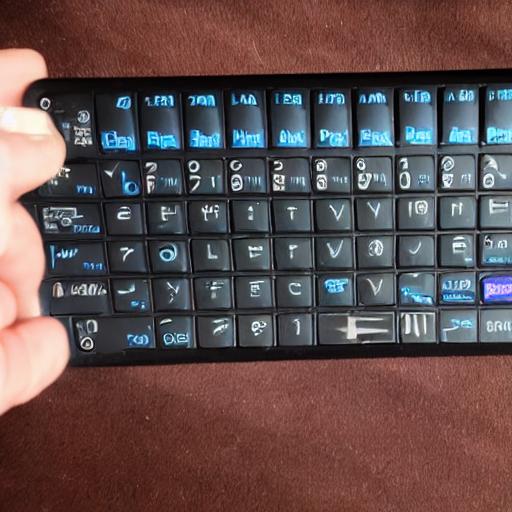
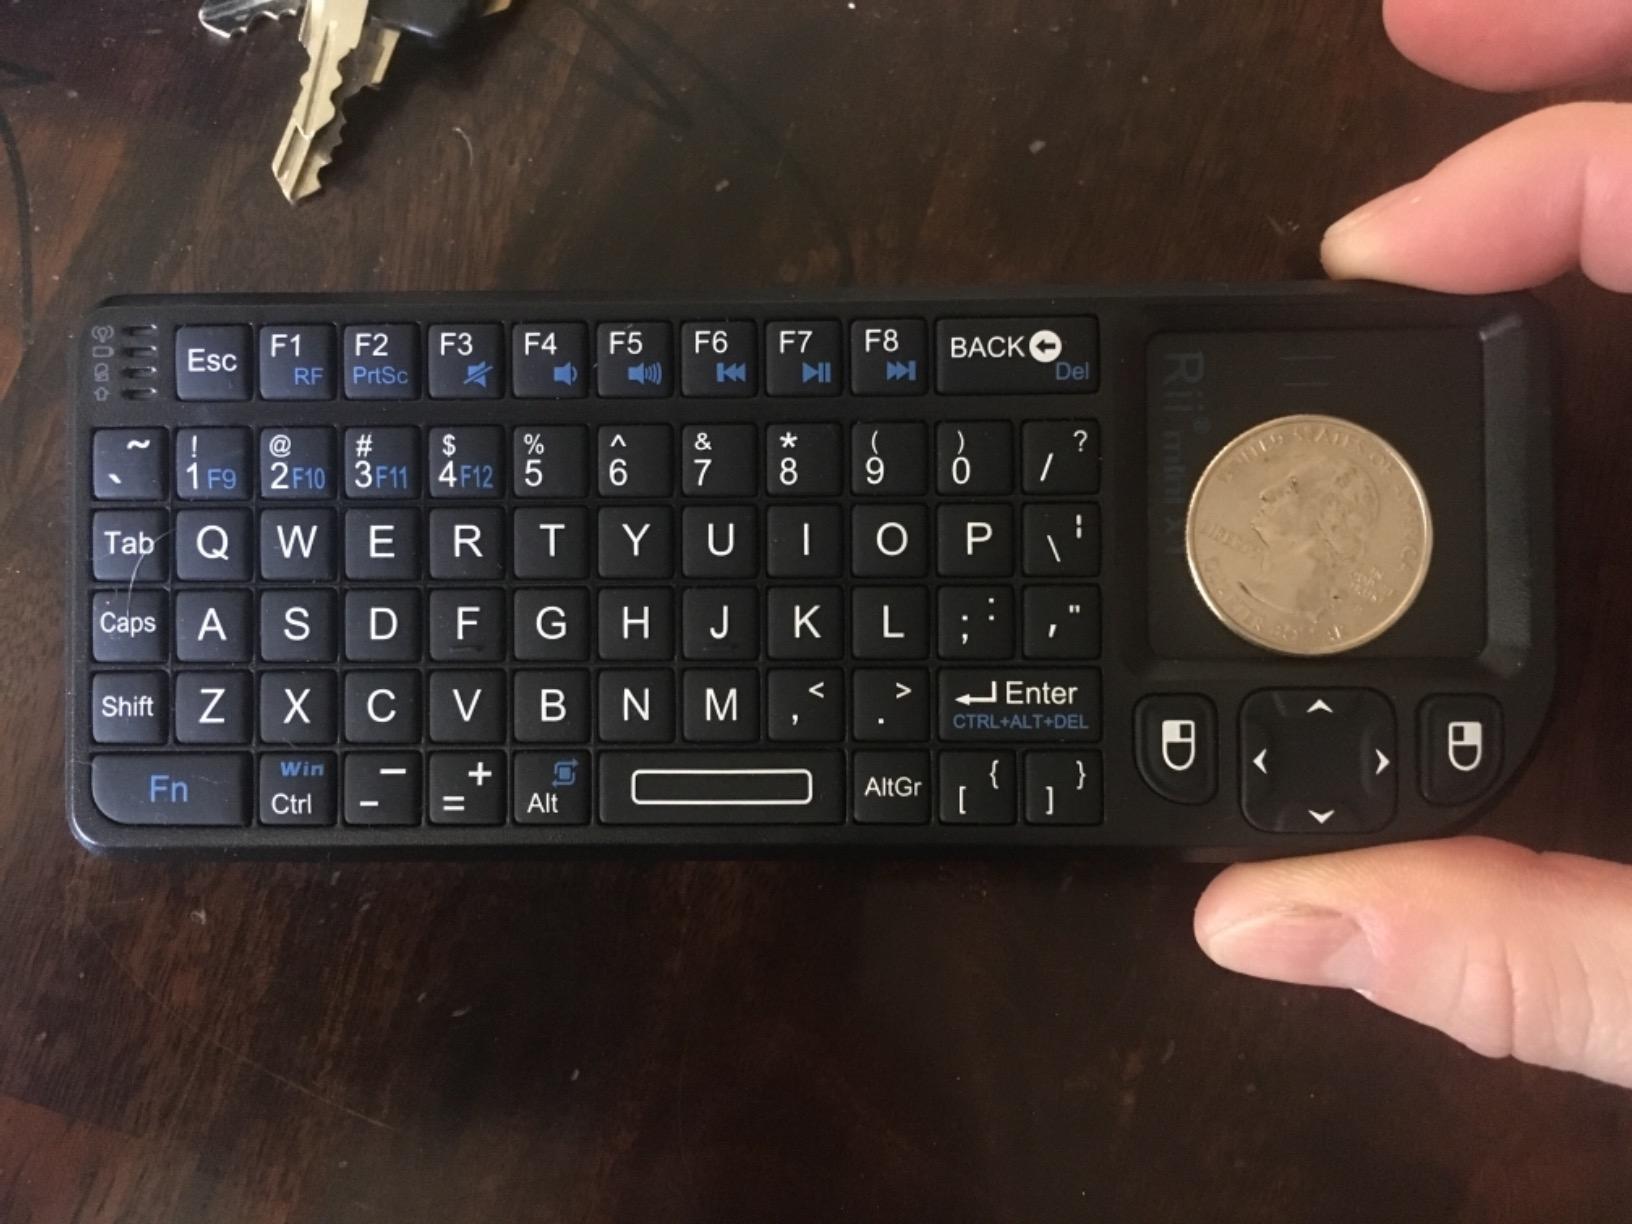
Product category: keyboard
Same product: no